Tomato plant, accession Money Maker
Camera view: tilt-top (135 deg); turntable rotation: 300 degrees
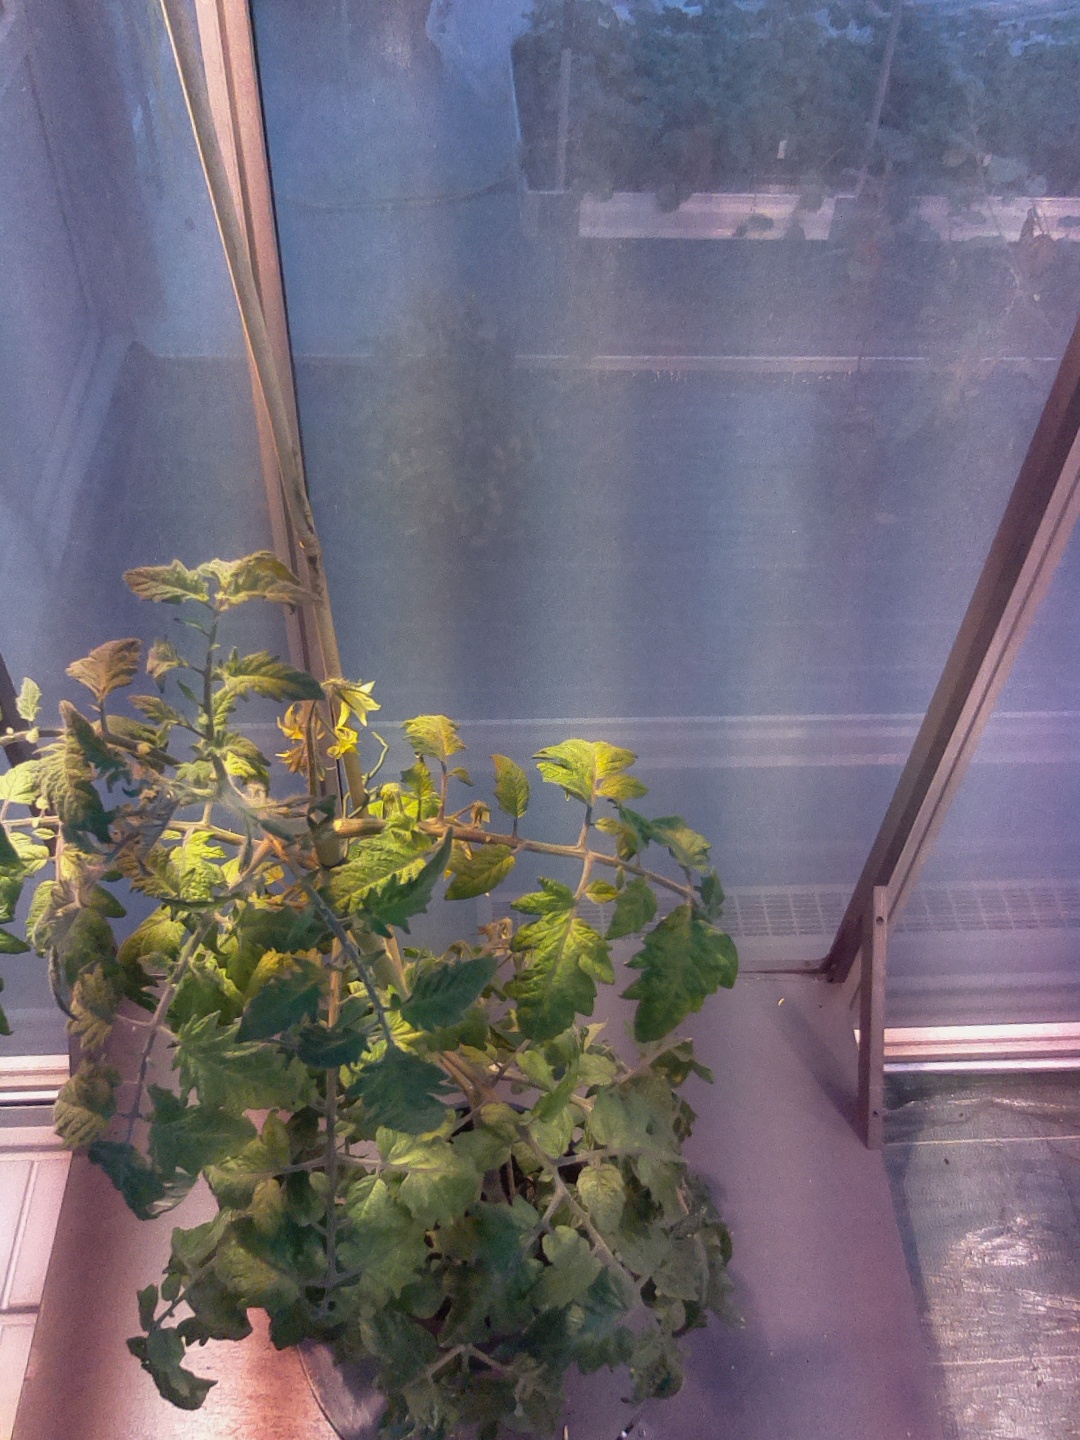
BBCH growth stage 70: Fruits at the main stem or branches visibles